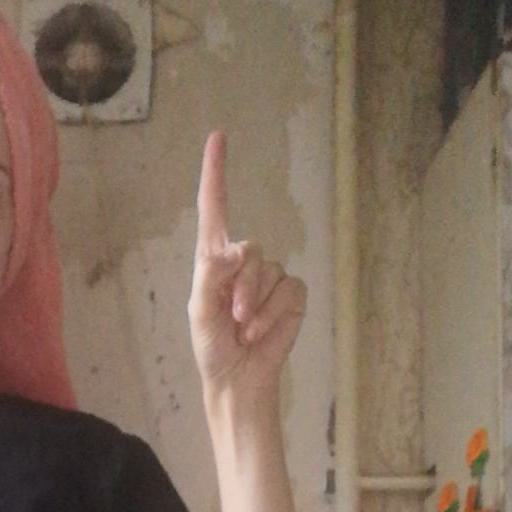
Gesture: one